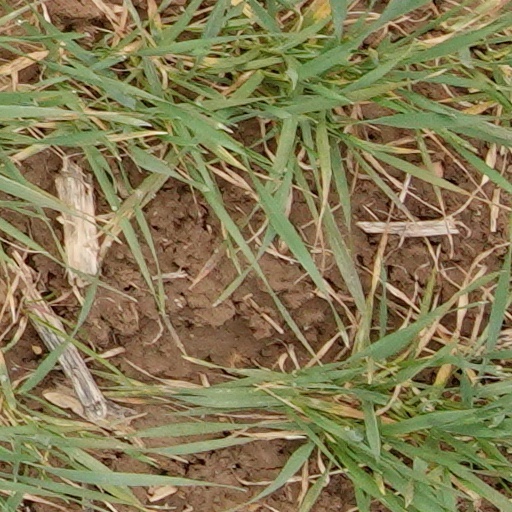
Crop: wheat